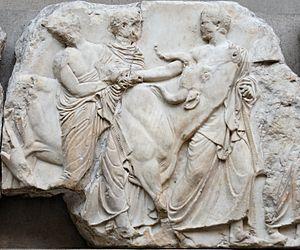
Jeunes gens menant une génisse au sacrifice. Plaque XLIV (fig. 132-136) de la frise Suddu Parthénon, vers 447-433 av. J.-C.
La frise du Parthénon ou « frise des Panathénées » est une frise ionique en marbre du Pentélique de 160 mètres de long représentant 378 figures humaines et 245 animaux. Elle entourait le sékos du Parthénon sur l'Acropole d'Athènes. Si elle a été réalisée par plusieurs artistes, elle fut sculptée très probablement sous la direction de Phidias entre 442 et 438 av. J.-C.